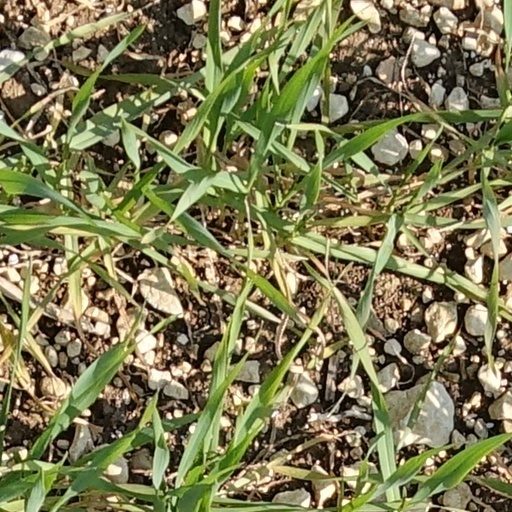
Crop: wheat